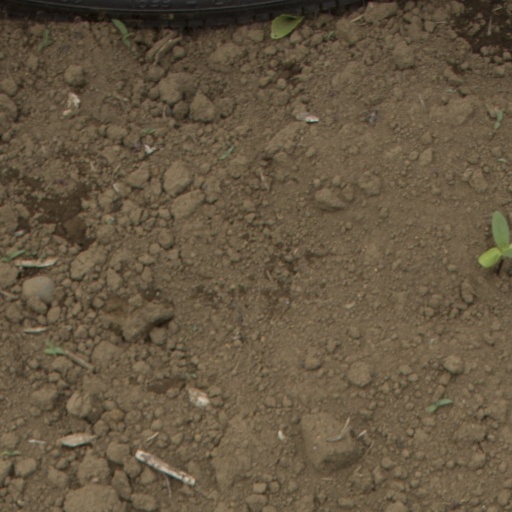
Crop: Jerusalem artichoke